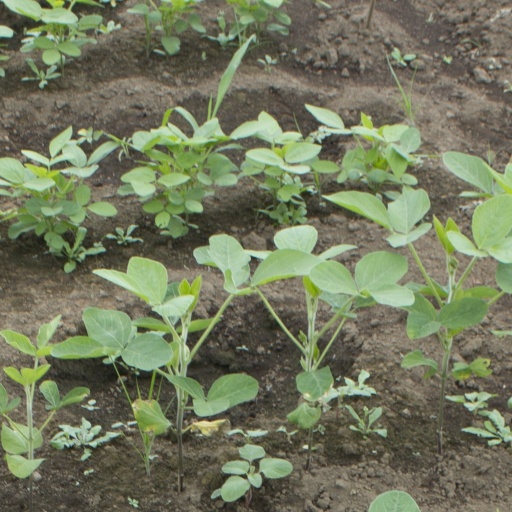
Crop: soybean